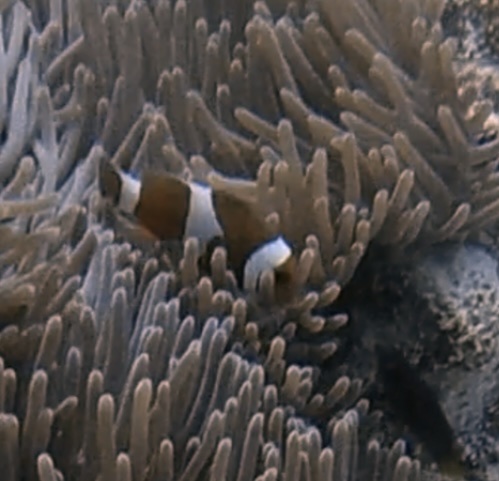
Amphiprion ocellaris (Ocellaris Anemonefish)